Driglam namzha

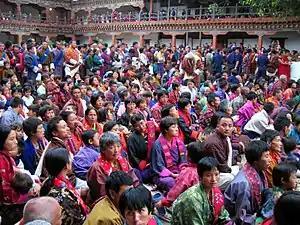
Bhutanese people in national dress.

Under the Driglam Namzha, men wear a heavy knee-length robe tied with a belt, called a gho, which is folded in such a way to form a pocket in front of the stomach. Women wear long-sleeved blouses called wonju made of silk, polyester, or lightweight cotton, over which they fold and clasp a large rectangular cloth called a "kira," thereby creating an ankle-length dress. A short silk jacket or toego may be worn over the kira. Everyday gho and kira are cotton or wool according to the season, patterned in simple checks and stripes in earth tones. For special occasions and festivals, varicolored, patterned silk kira, and, more rarely, gho, may be worn.